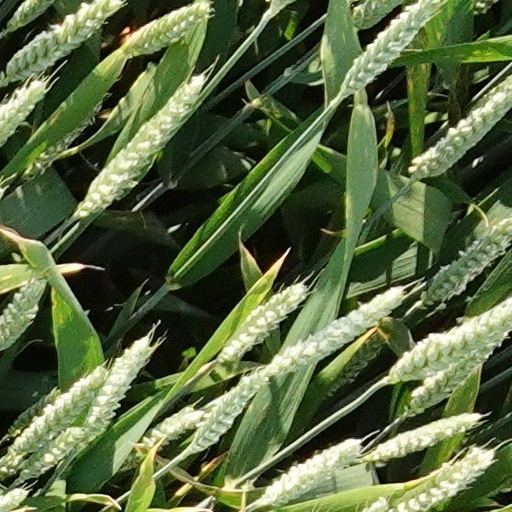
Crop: wheat